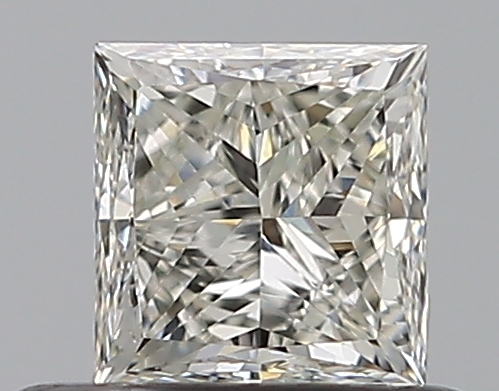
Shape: princess
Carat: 0.5
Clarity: VS1
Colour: J
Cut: GD
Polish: VG
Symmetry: GD
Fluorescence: N
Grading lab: GIA
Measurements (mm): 4.18 x 4.03 x 3.03